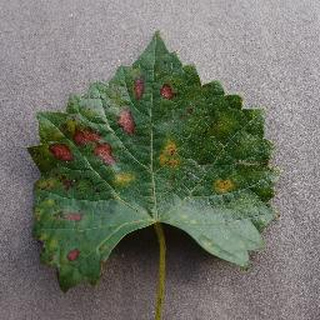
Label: grape_esca_black_measles